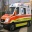
Label: ambulance